Curing (chemistry)

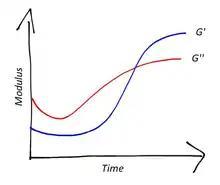
Figure 4: Evolution in time of storage modulus G' and loss modulus G" during a curing reaction.

A simple way to monitor the change in viscosity, and thus, the extent of the reaction, in a curing process is to measure the variation of the elastic modulus.